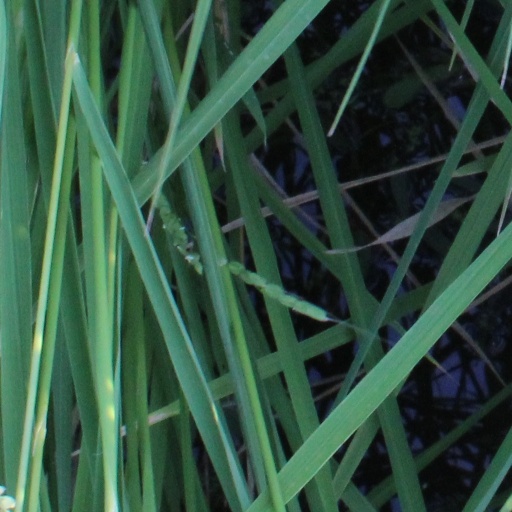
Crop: rice